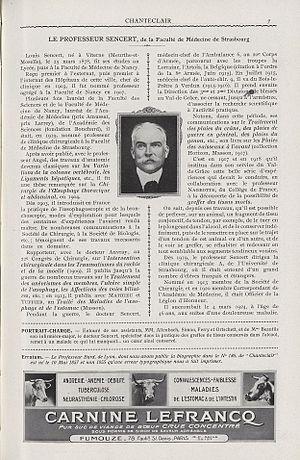
Chanteclair . - 1924. - 19e année Pour établir des liens vers ce document, utiliser les URL ci-dessous
Louis Georges Sencert, né le 25 mars 1878 à Viterne et mort à 4 mars 1924 à Strasbourg est un médecin français, professeur de chirurgie à Nancy et à Strasbourg, pionnier de la greffe vasculaire et nerveuse, spécialiste de la chirurgie de l’œsophage.